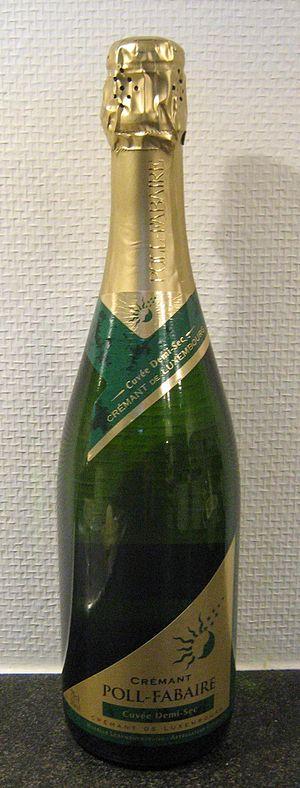
Bouteille de Crémant Poll-Favaire, un vin effervescent du Grand Duché du Luxembourg
Le crémant de Luxembourg est un vin mousseux d'appellation d'origine contrôlée produit dans tout le vignoble du Luxembourg. Le crémant de Luxembourg est le seul crémant en dehors de France, à faire partie du groupement protégeant cette dénomination, avec 7 régions françaises.